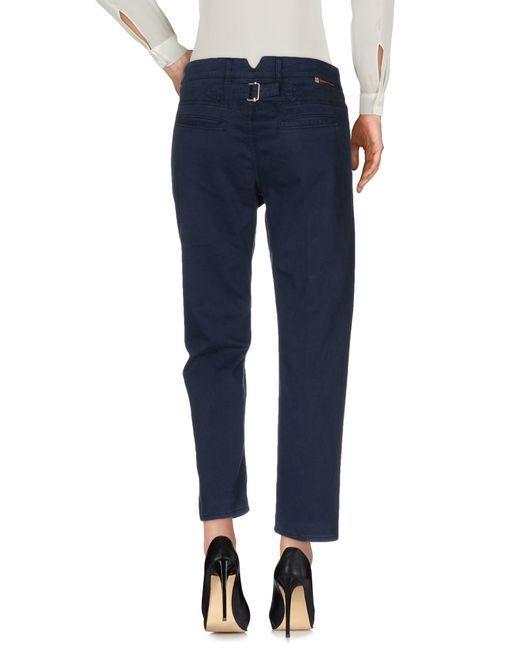
Slim Fit stilvolle lässige Jeans für Damen